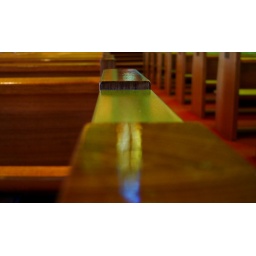
Reflection of the stained glass window in church today. My Project365 photo - DAY 122, 26th Aug 07